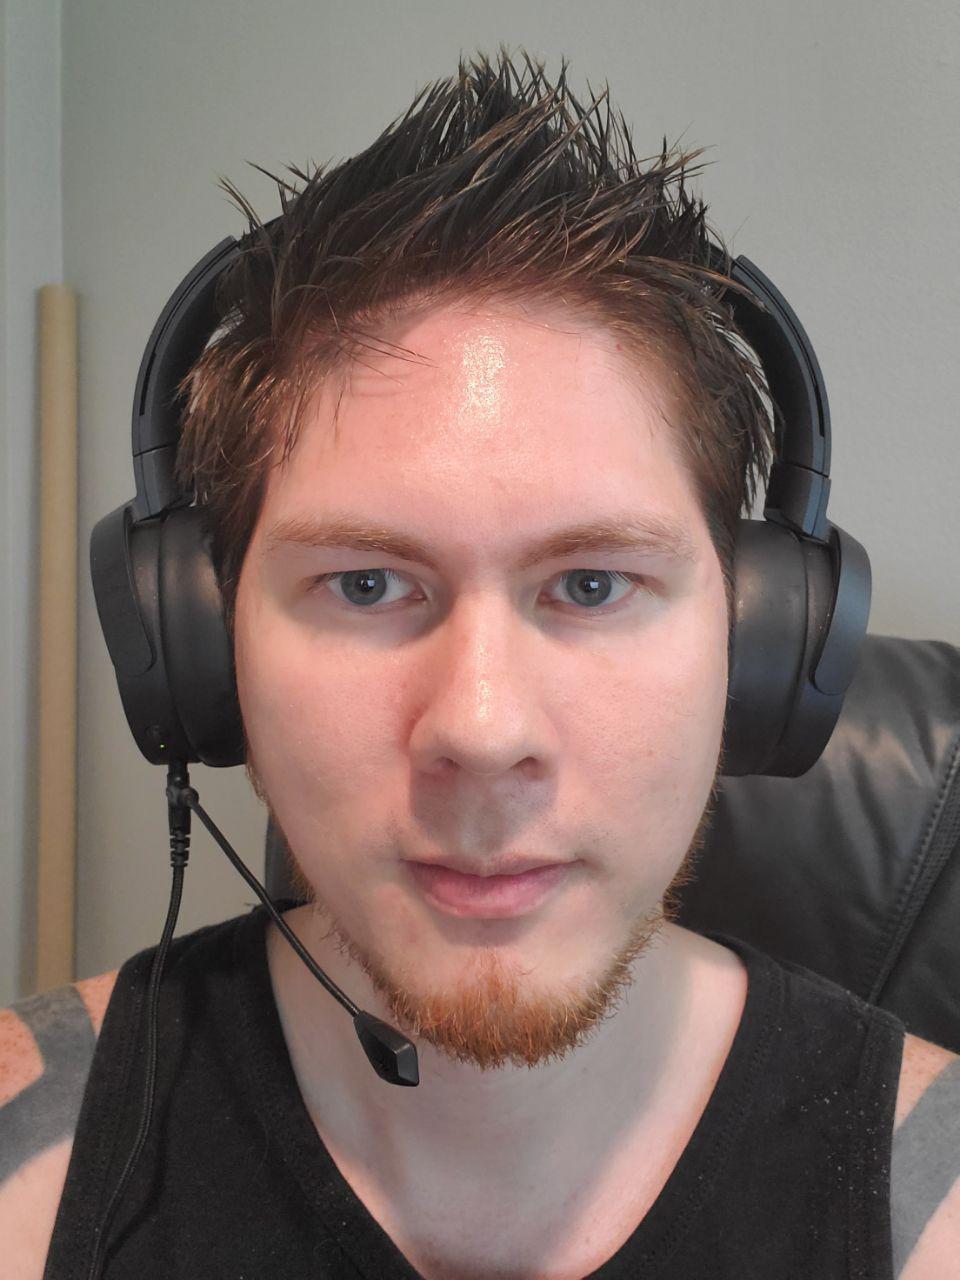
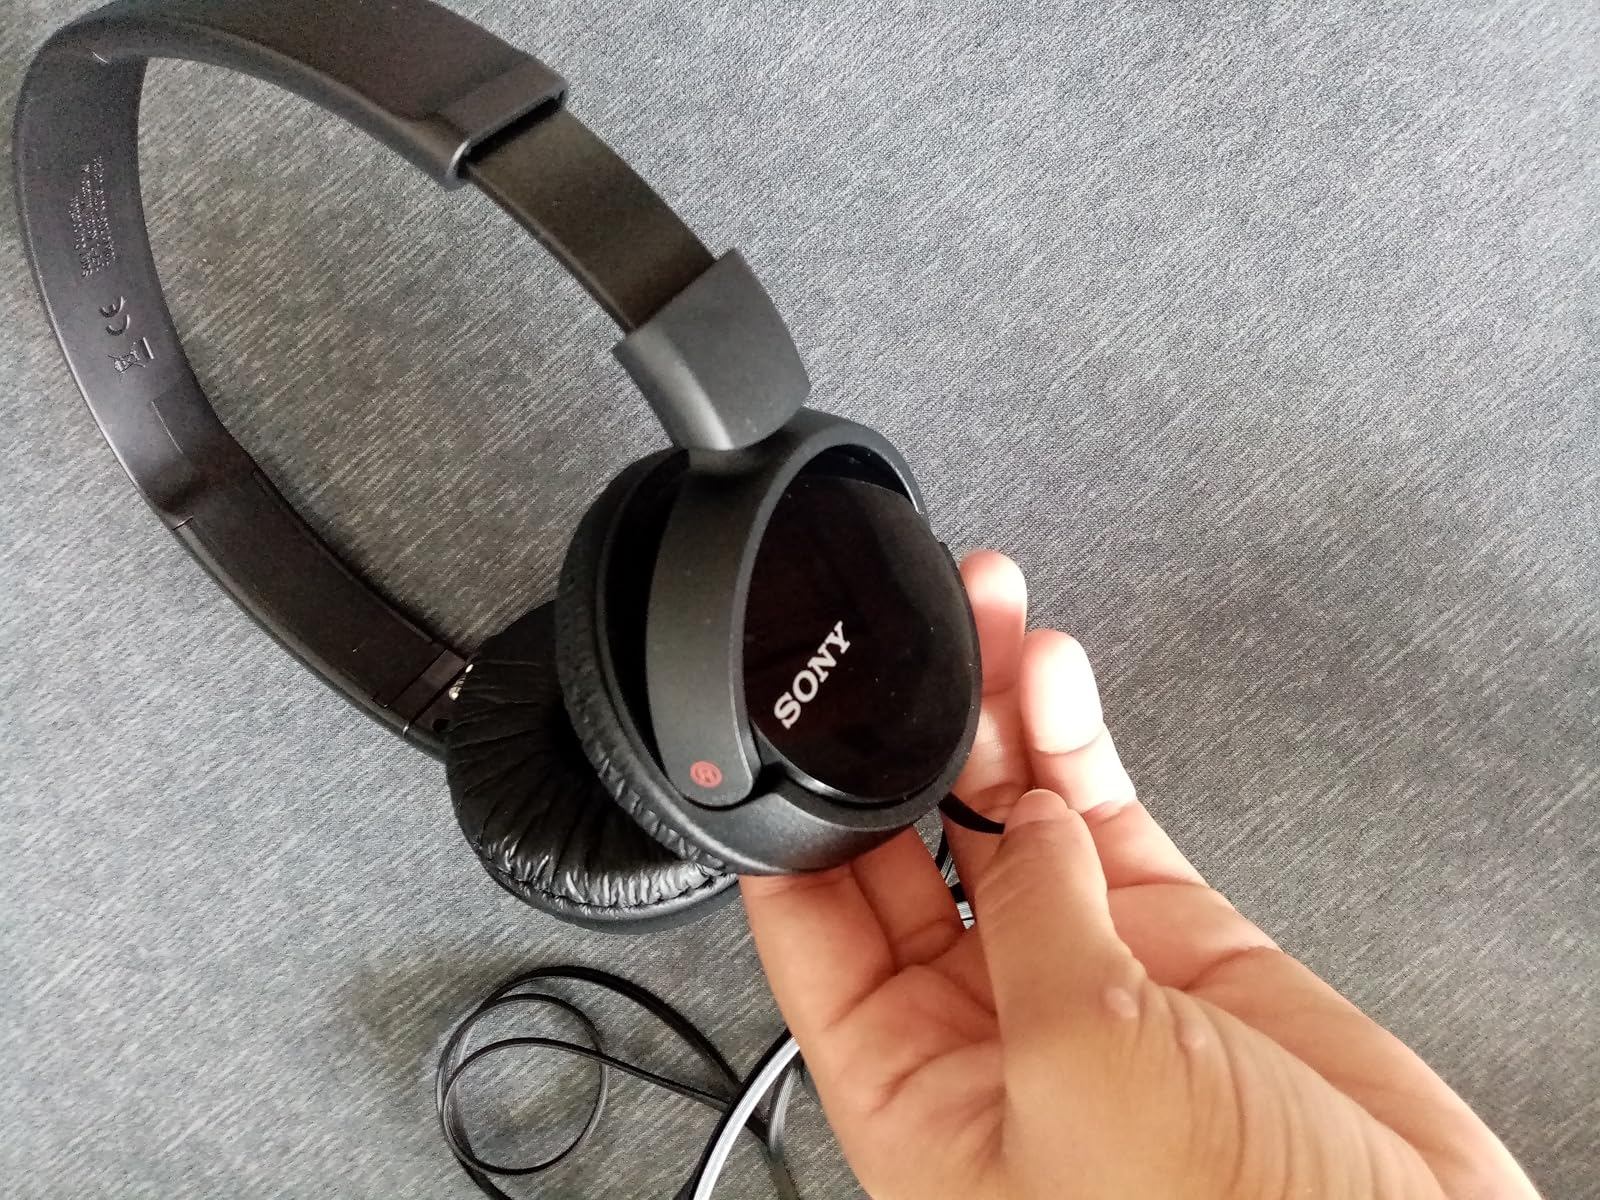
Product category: headphones
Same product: no